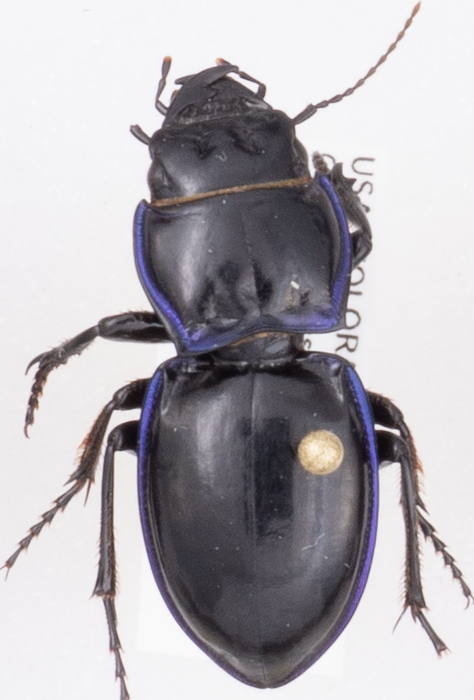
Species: Pasimachus elongatus
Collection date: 2018-07-05
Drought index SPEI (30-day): -0.198
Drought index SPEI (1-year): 0.06
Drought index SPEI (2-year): -0.46